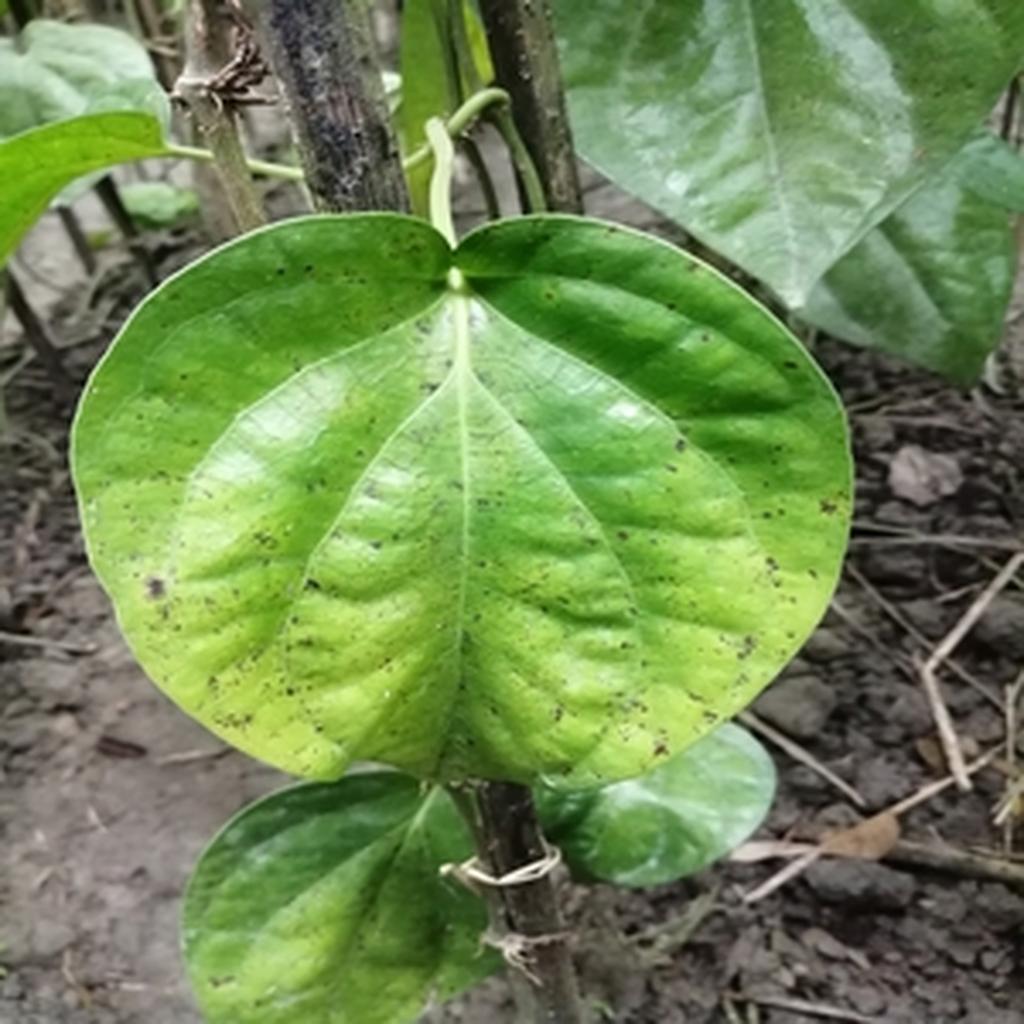
Label: Leaf_Spot